Watcharin Nuengprakaew

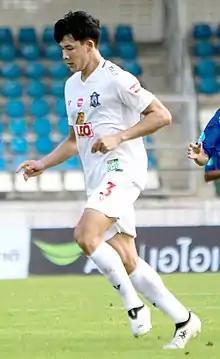

Watcharin Nuengprakaew (born 18 January 1996) is a Thai professional footballer who plays as a centre-back for the Thai League 2 club Nakhon Ratchasima.